Bodø (town)

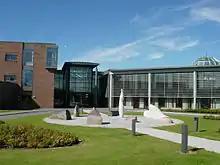
Nord University

The main campus of Nord University is located outside the city centre. Twelve thousand undergraduate and graduate students study at the university.